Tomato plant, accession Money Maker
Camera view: horizontal (90 deg, fisheye); turntable rotation: 120 degrees
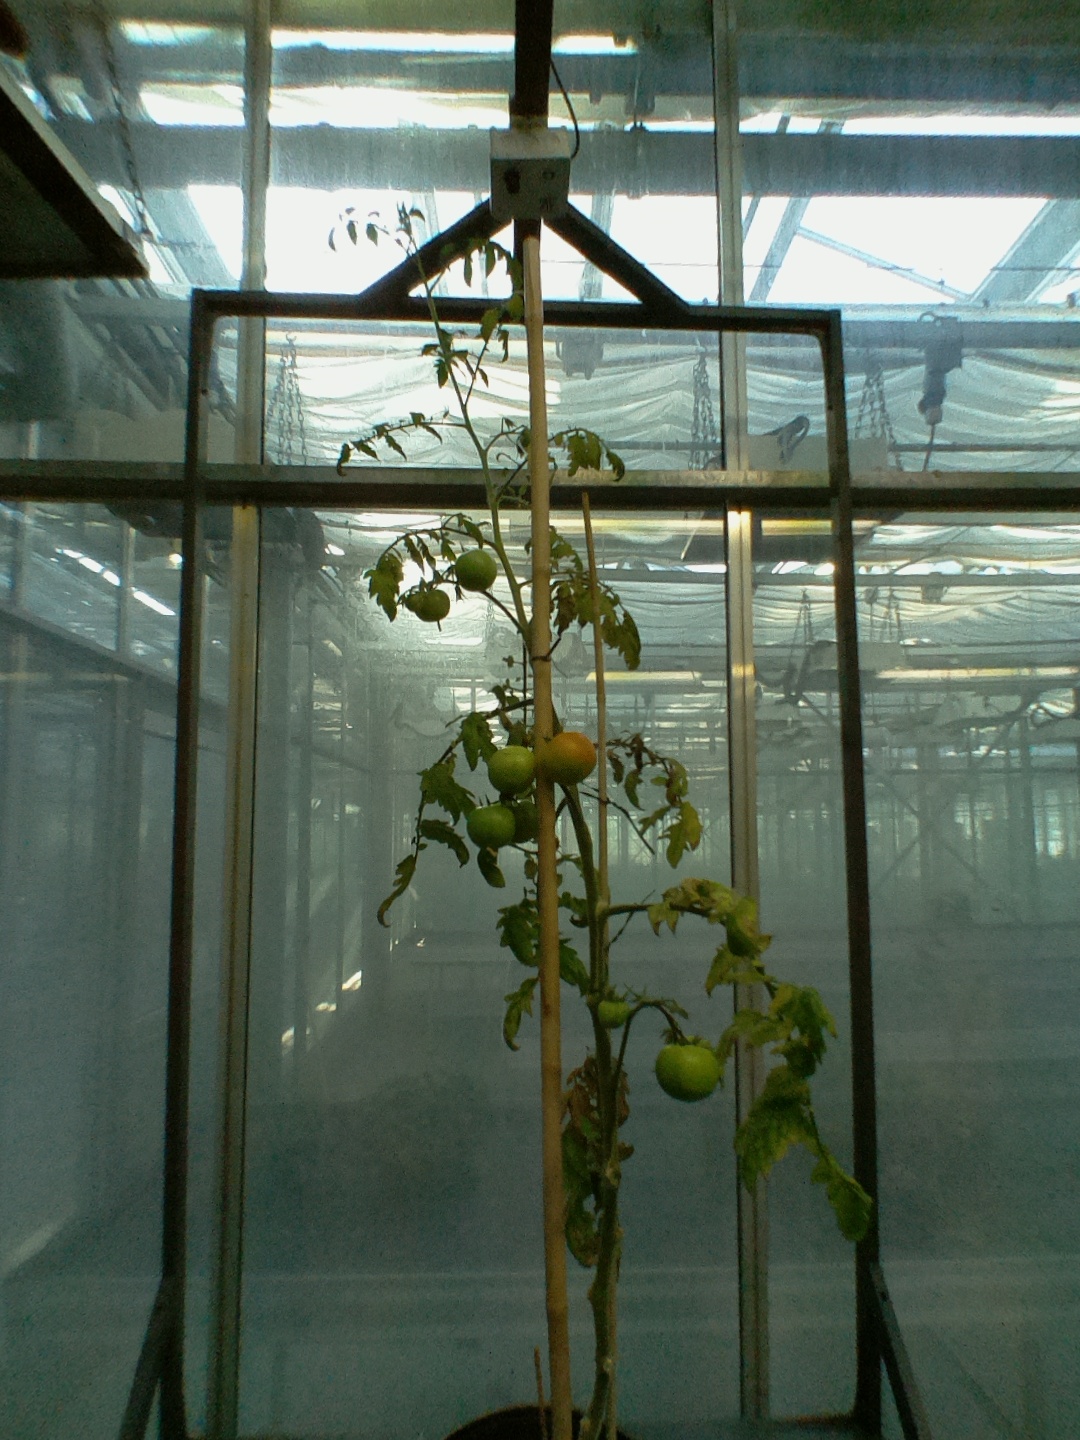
BBCH growth stage 80: fruits start showing typical ripe color (orange -> red)